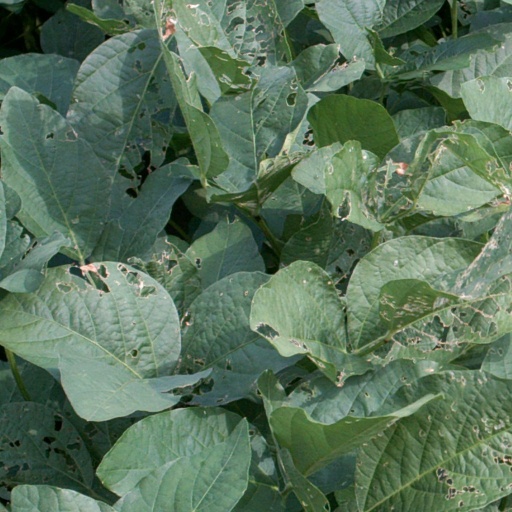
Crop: soybean